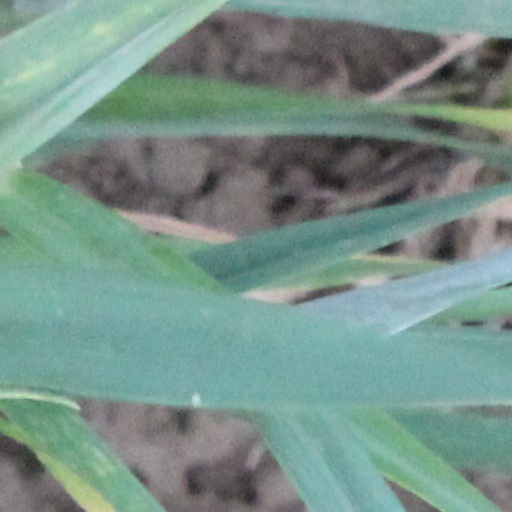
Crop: wheat